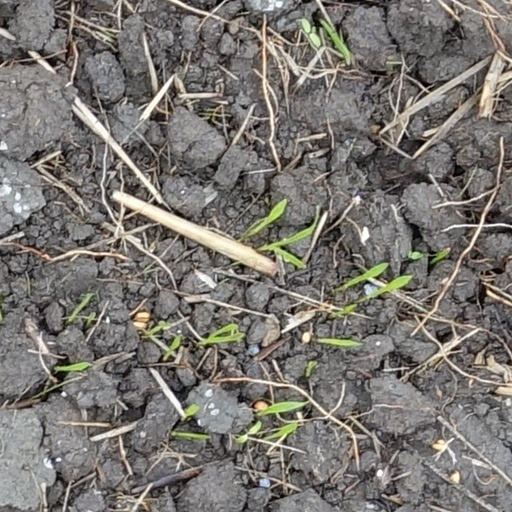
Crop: wheat